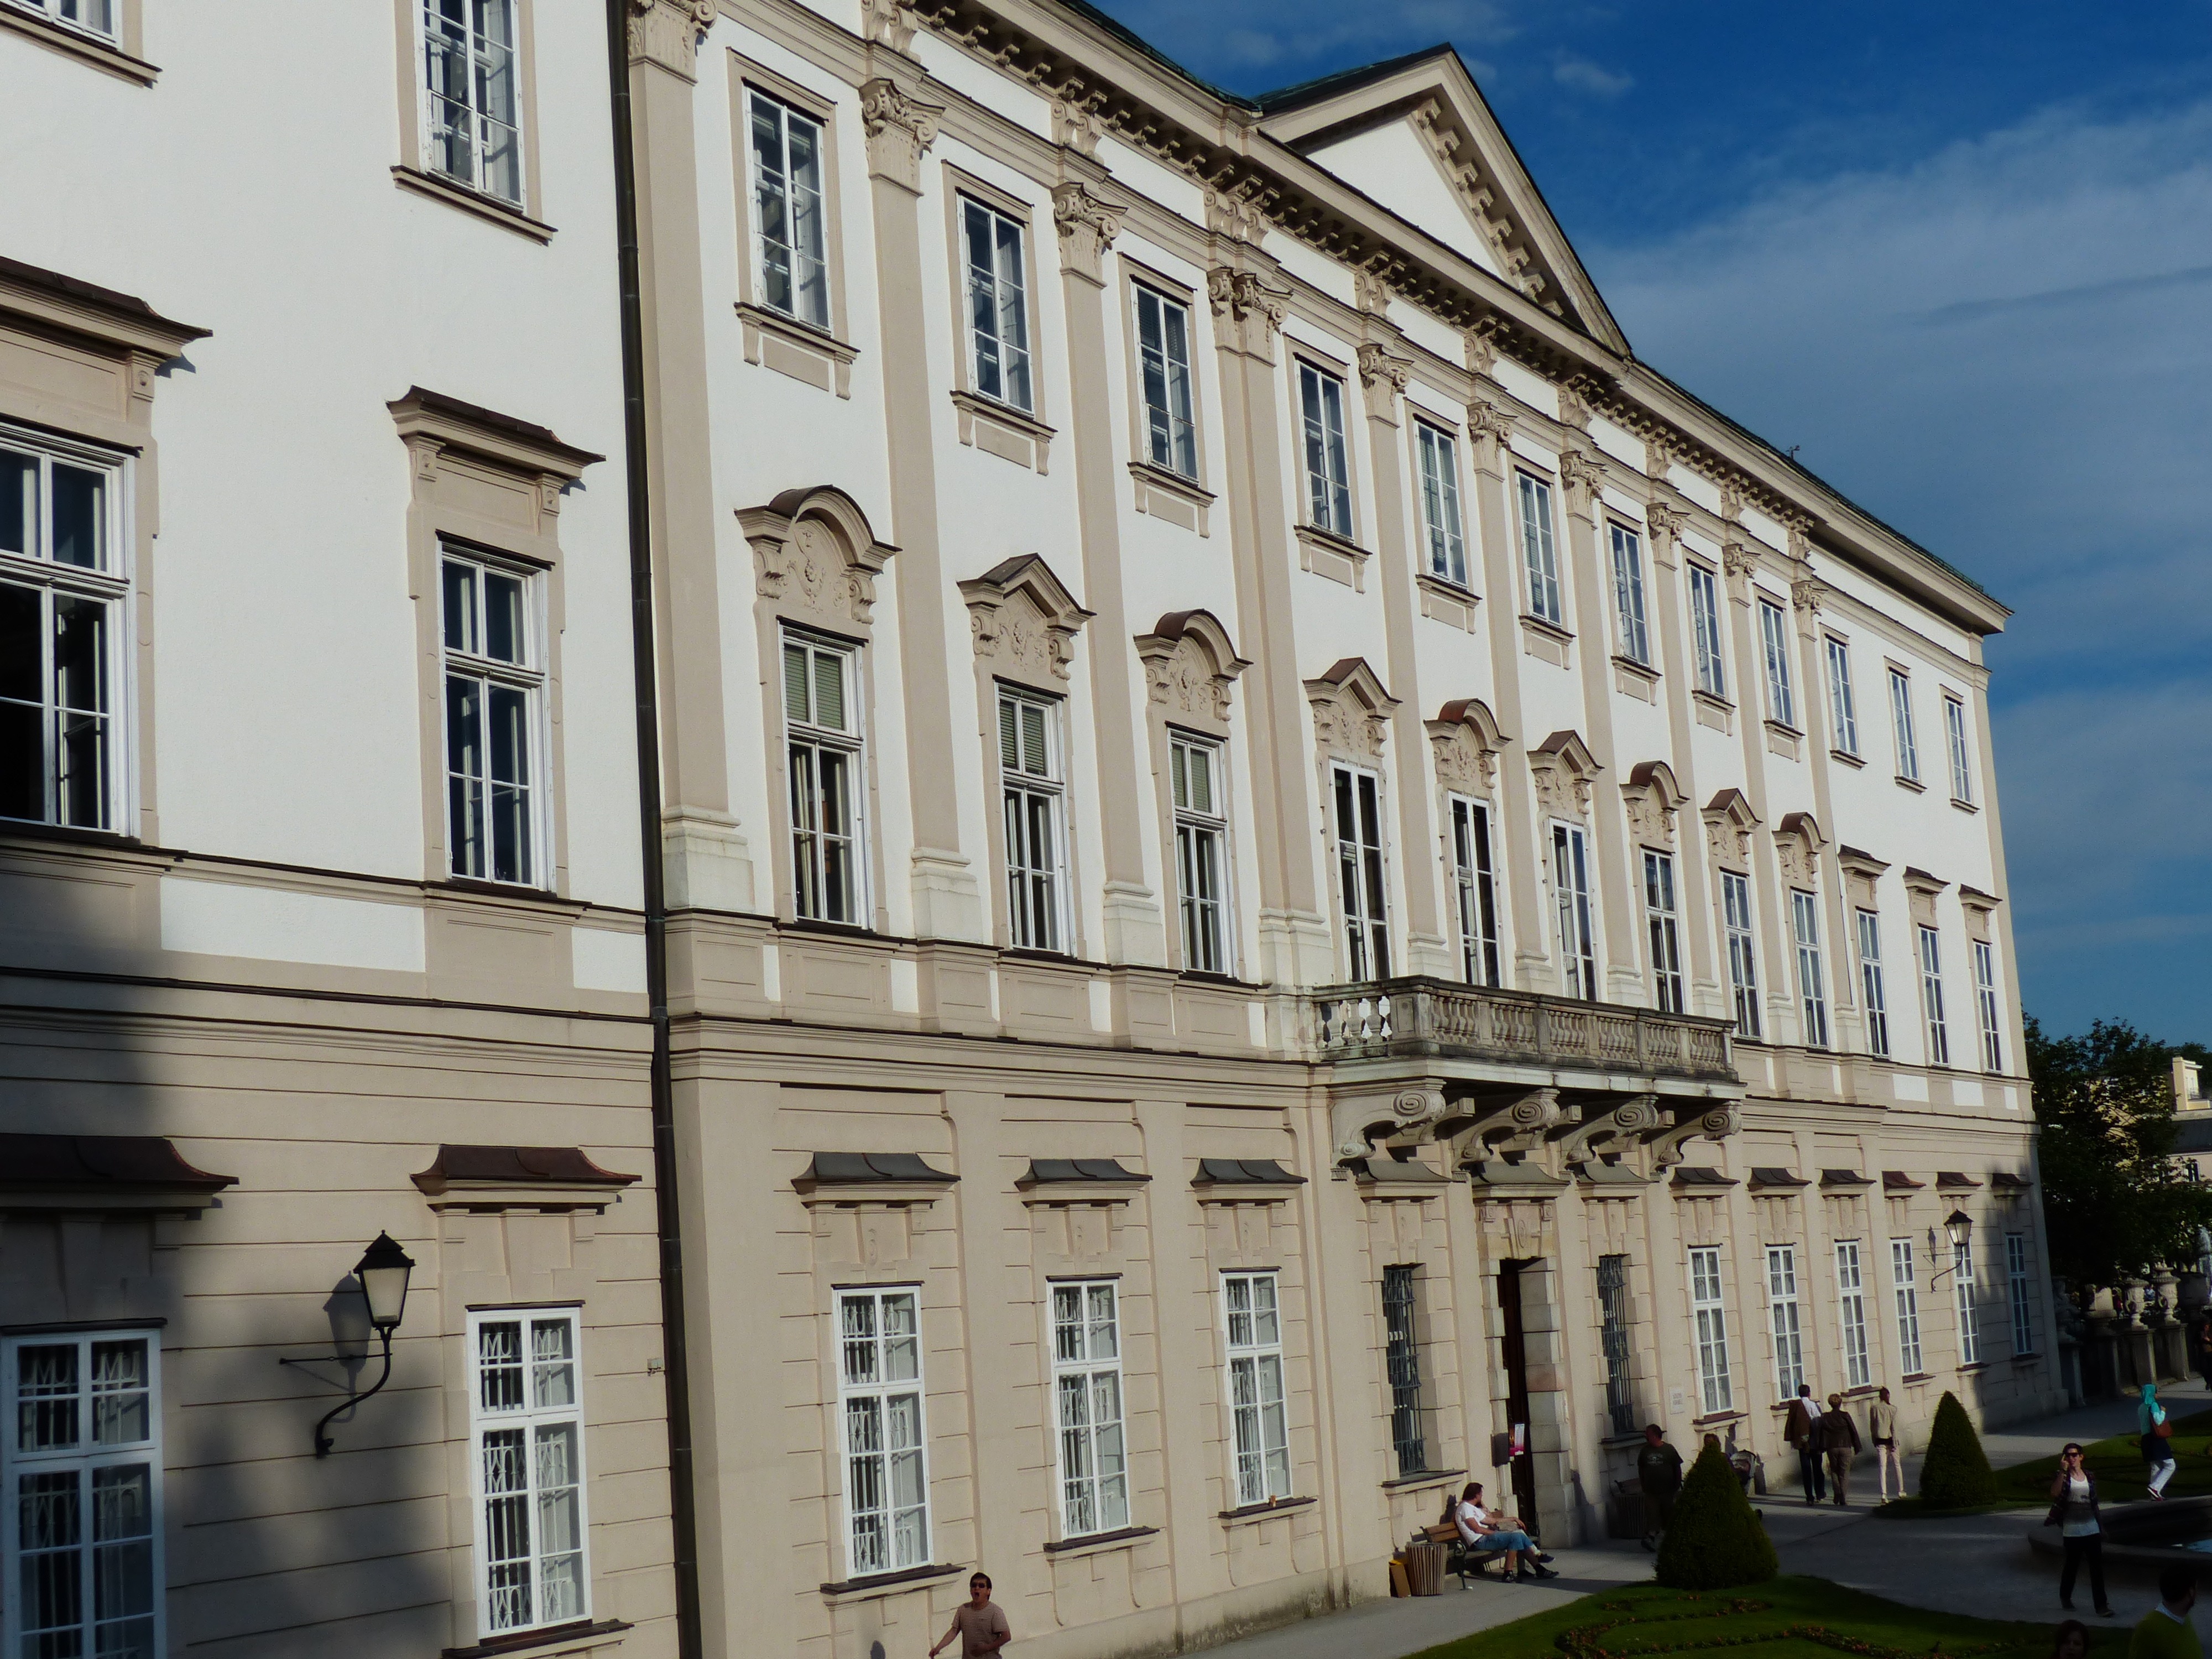
architecture, window, building, palace, downtown, plaza, landmark, facade, tower block, estate, baroque, salzburg, neighbourhood, classical architecture, mirabell gardens, mirabell palace